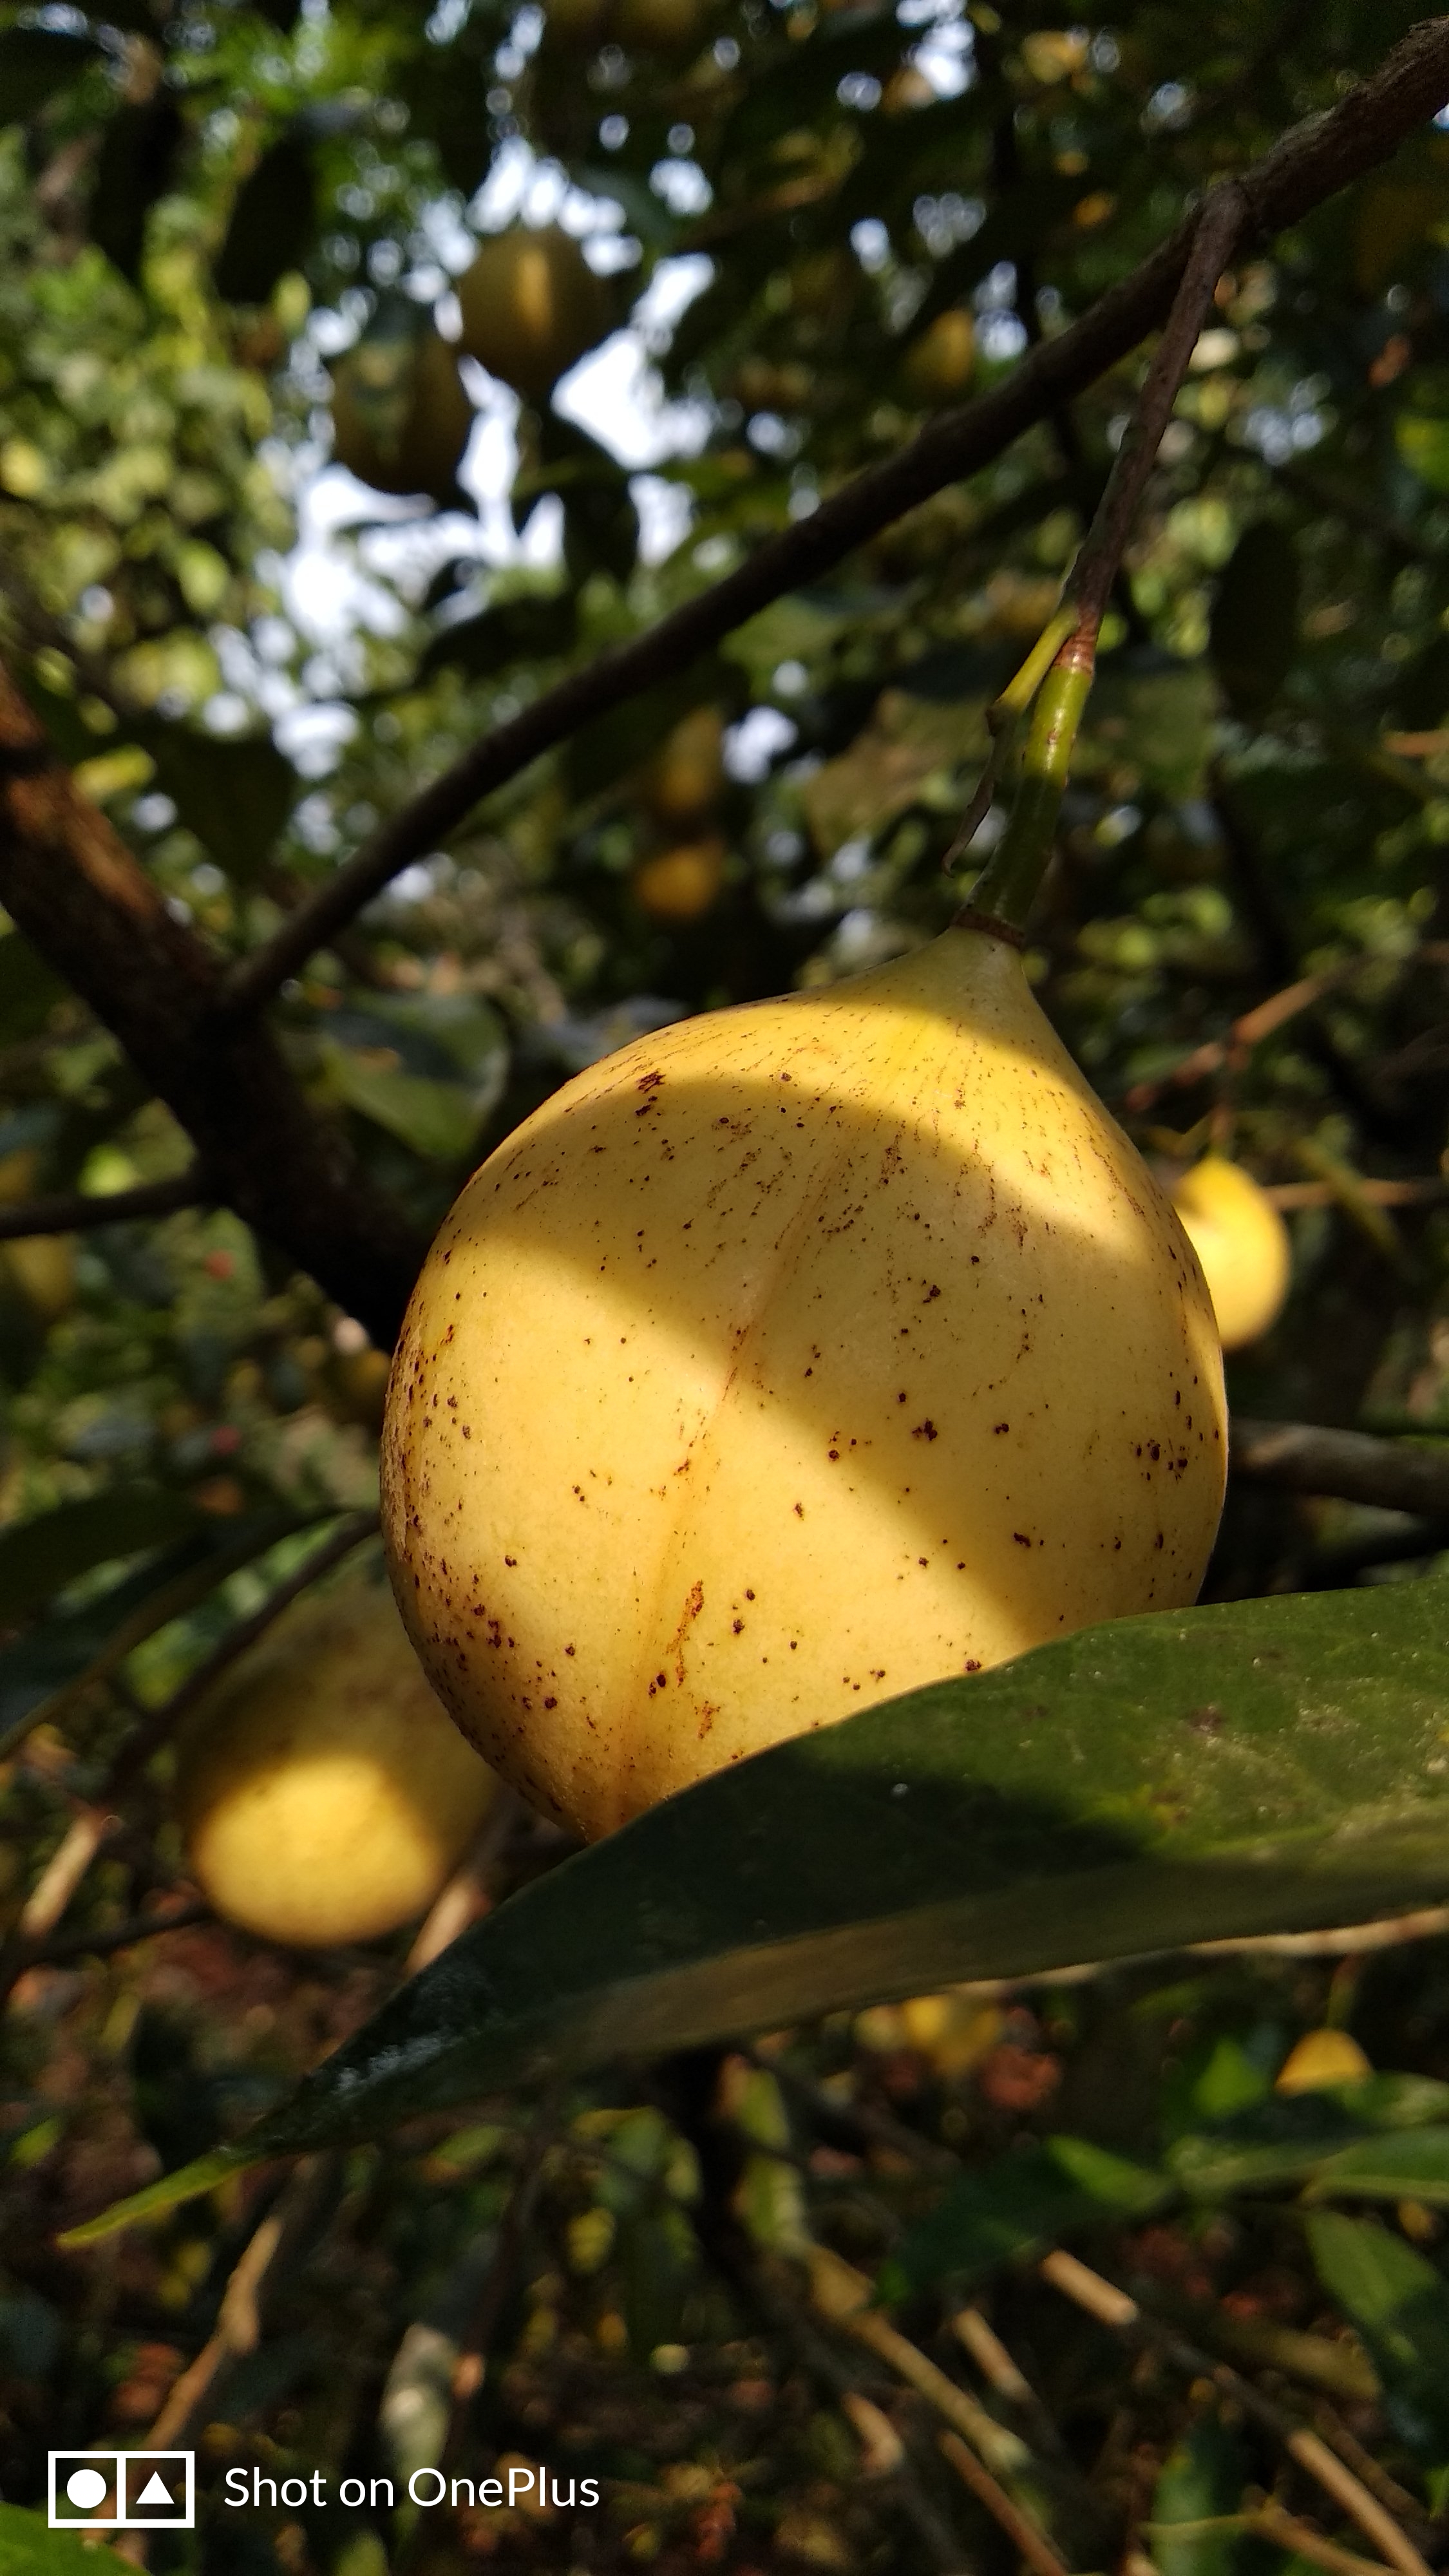
nutmeg, spice, nut, kerala, india, vegetation, fruit tree, branch, tree, fruit, sunlight, spring, still life photography